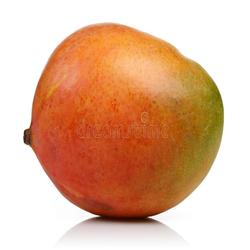
Label: Mango